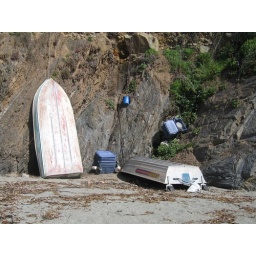
Someone had recently lowered these boats down from the road on the cliff about 200 feet above